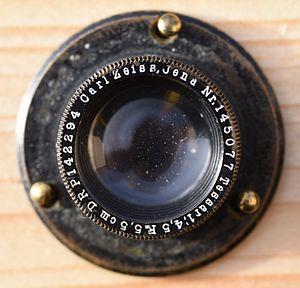
Carl Zeiss est une entreprise spécialisée en optique de précision et est notamment connue du public pour ses objectifs photographiques haut de gamme. Elle est composée de six divisions : microscopie, semi-conducteurs, métrologie, optronique, chirurgie, vision.
Le Tessar est un objectif photographique à quatre lentilles de Carl Zeiss, apparu en 1902, très réputé à l'époque pour le piqué et la qualité générale des images qu'il est capable de fournir, légèrement supérieur au triplet de Taylor.
Paul Rudolph est un opticien allemand qui a mis au point le premier objectif Anastigmat alors qu'il travaillait chez Zeiss. Il est également l'inventeur du Planar, de l'Unar et du Tessar.